Chess of the Grandmasters

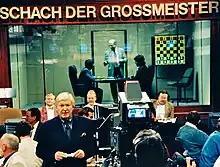
Claus Spahn presenting the "Chess of the Grandmasters" TV programme with Viswanathan Anand and Vladimir Kramnik in 1996. Photo: WDR.

Chess of the Grandmasters (original title: Schach der Großmeister) is a former German TV programme. The programme was devised, supervised and presented by Claus Spahn.